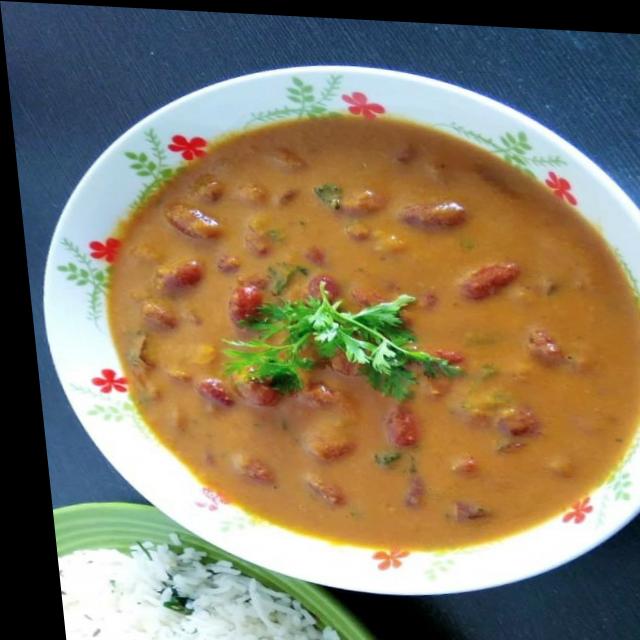
Dish: rajma_curry